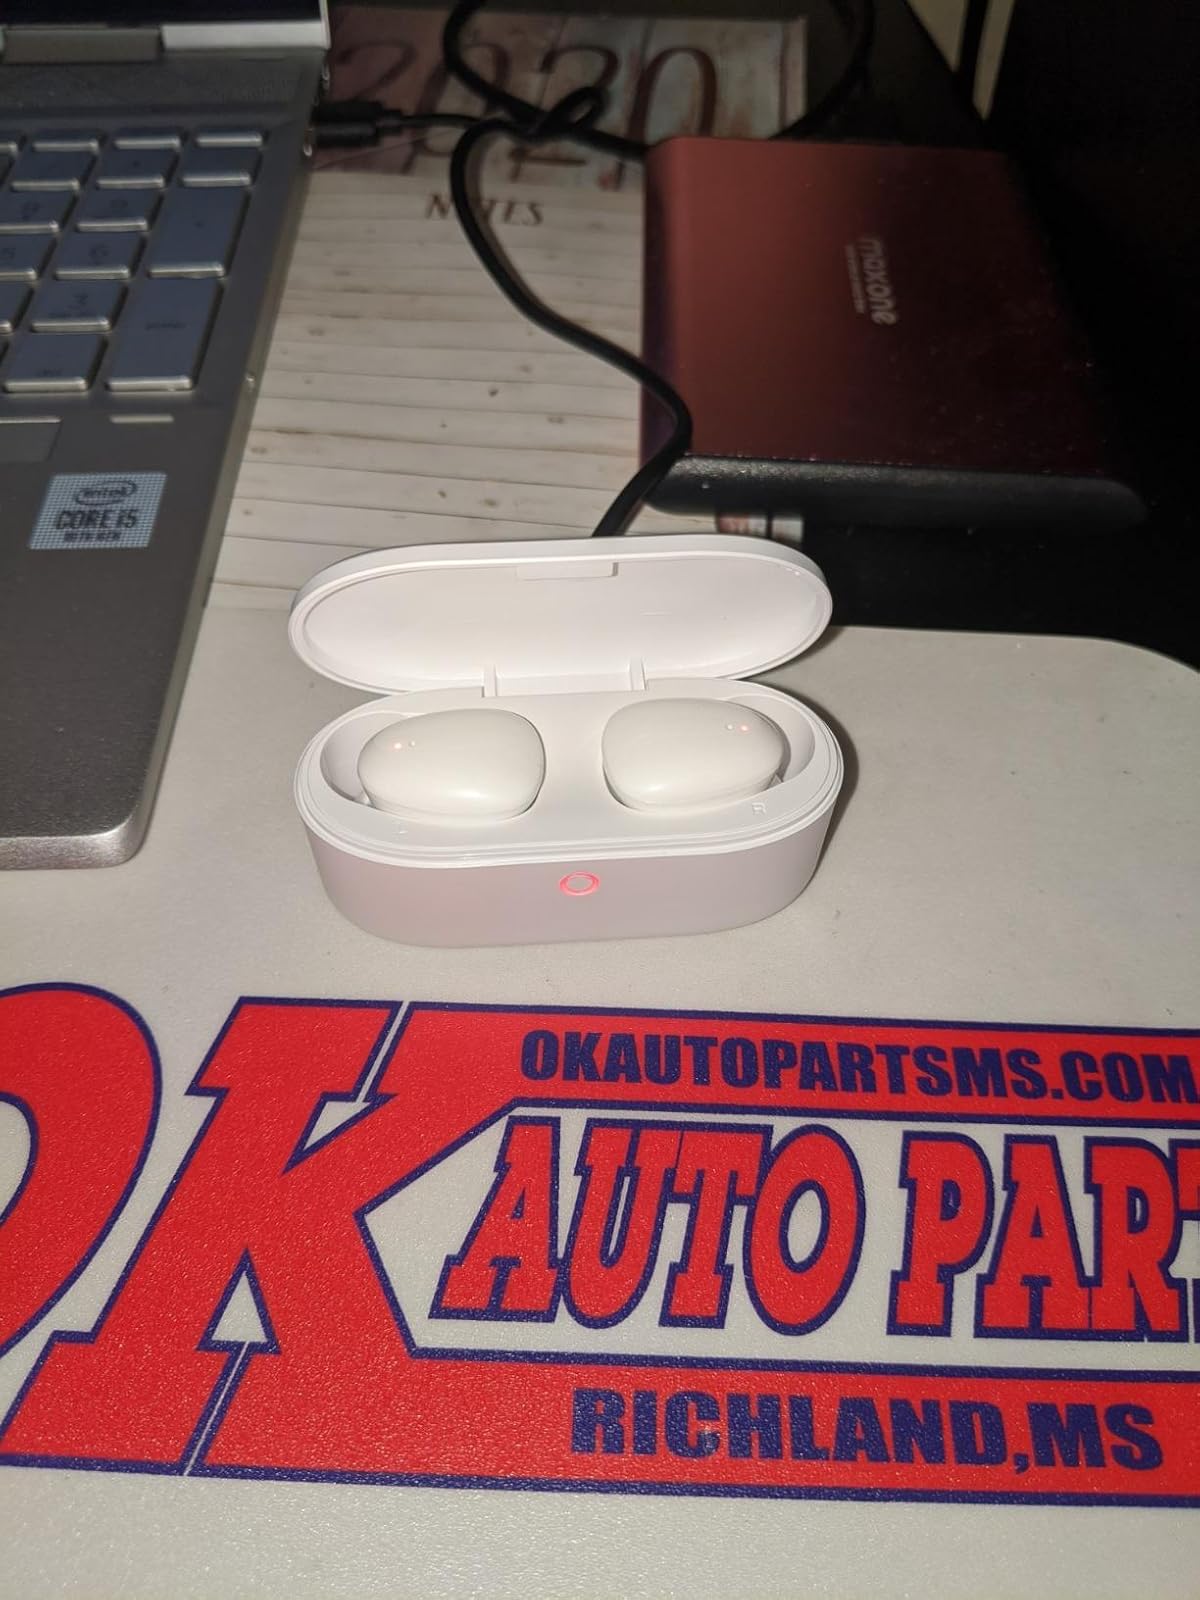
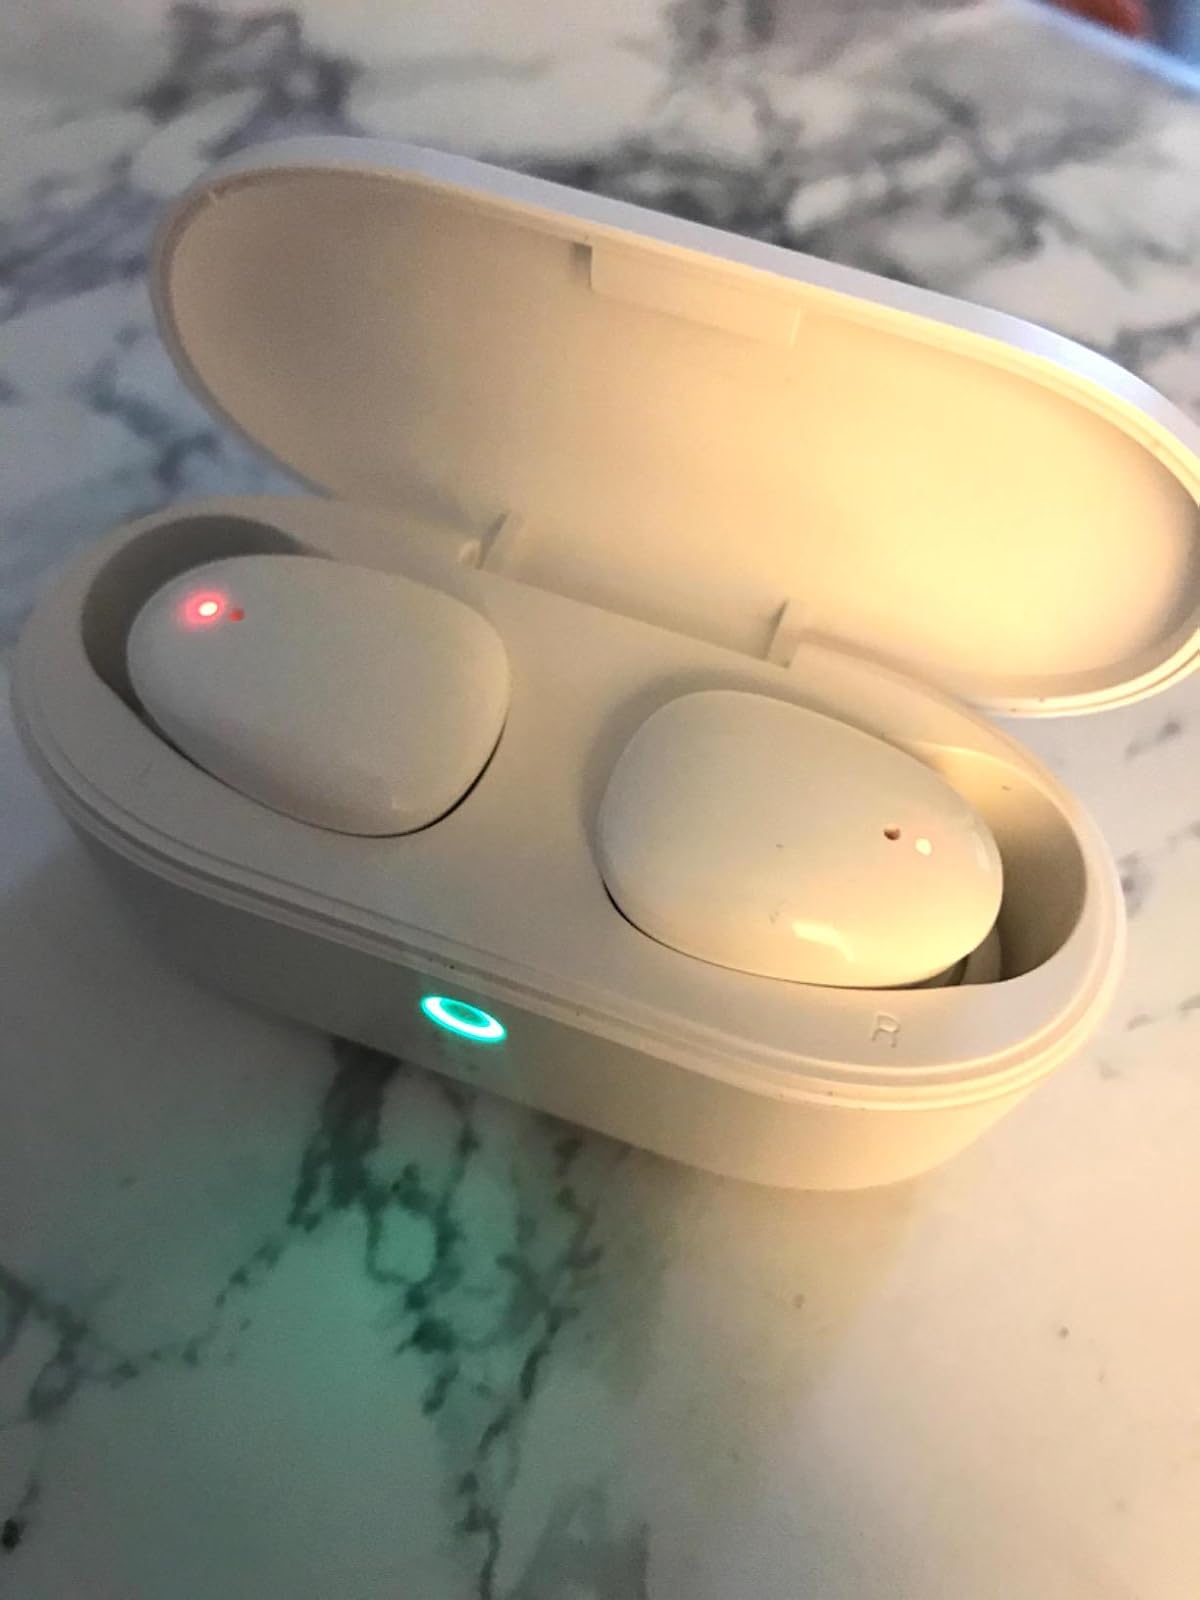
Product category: earbuds
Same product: yes